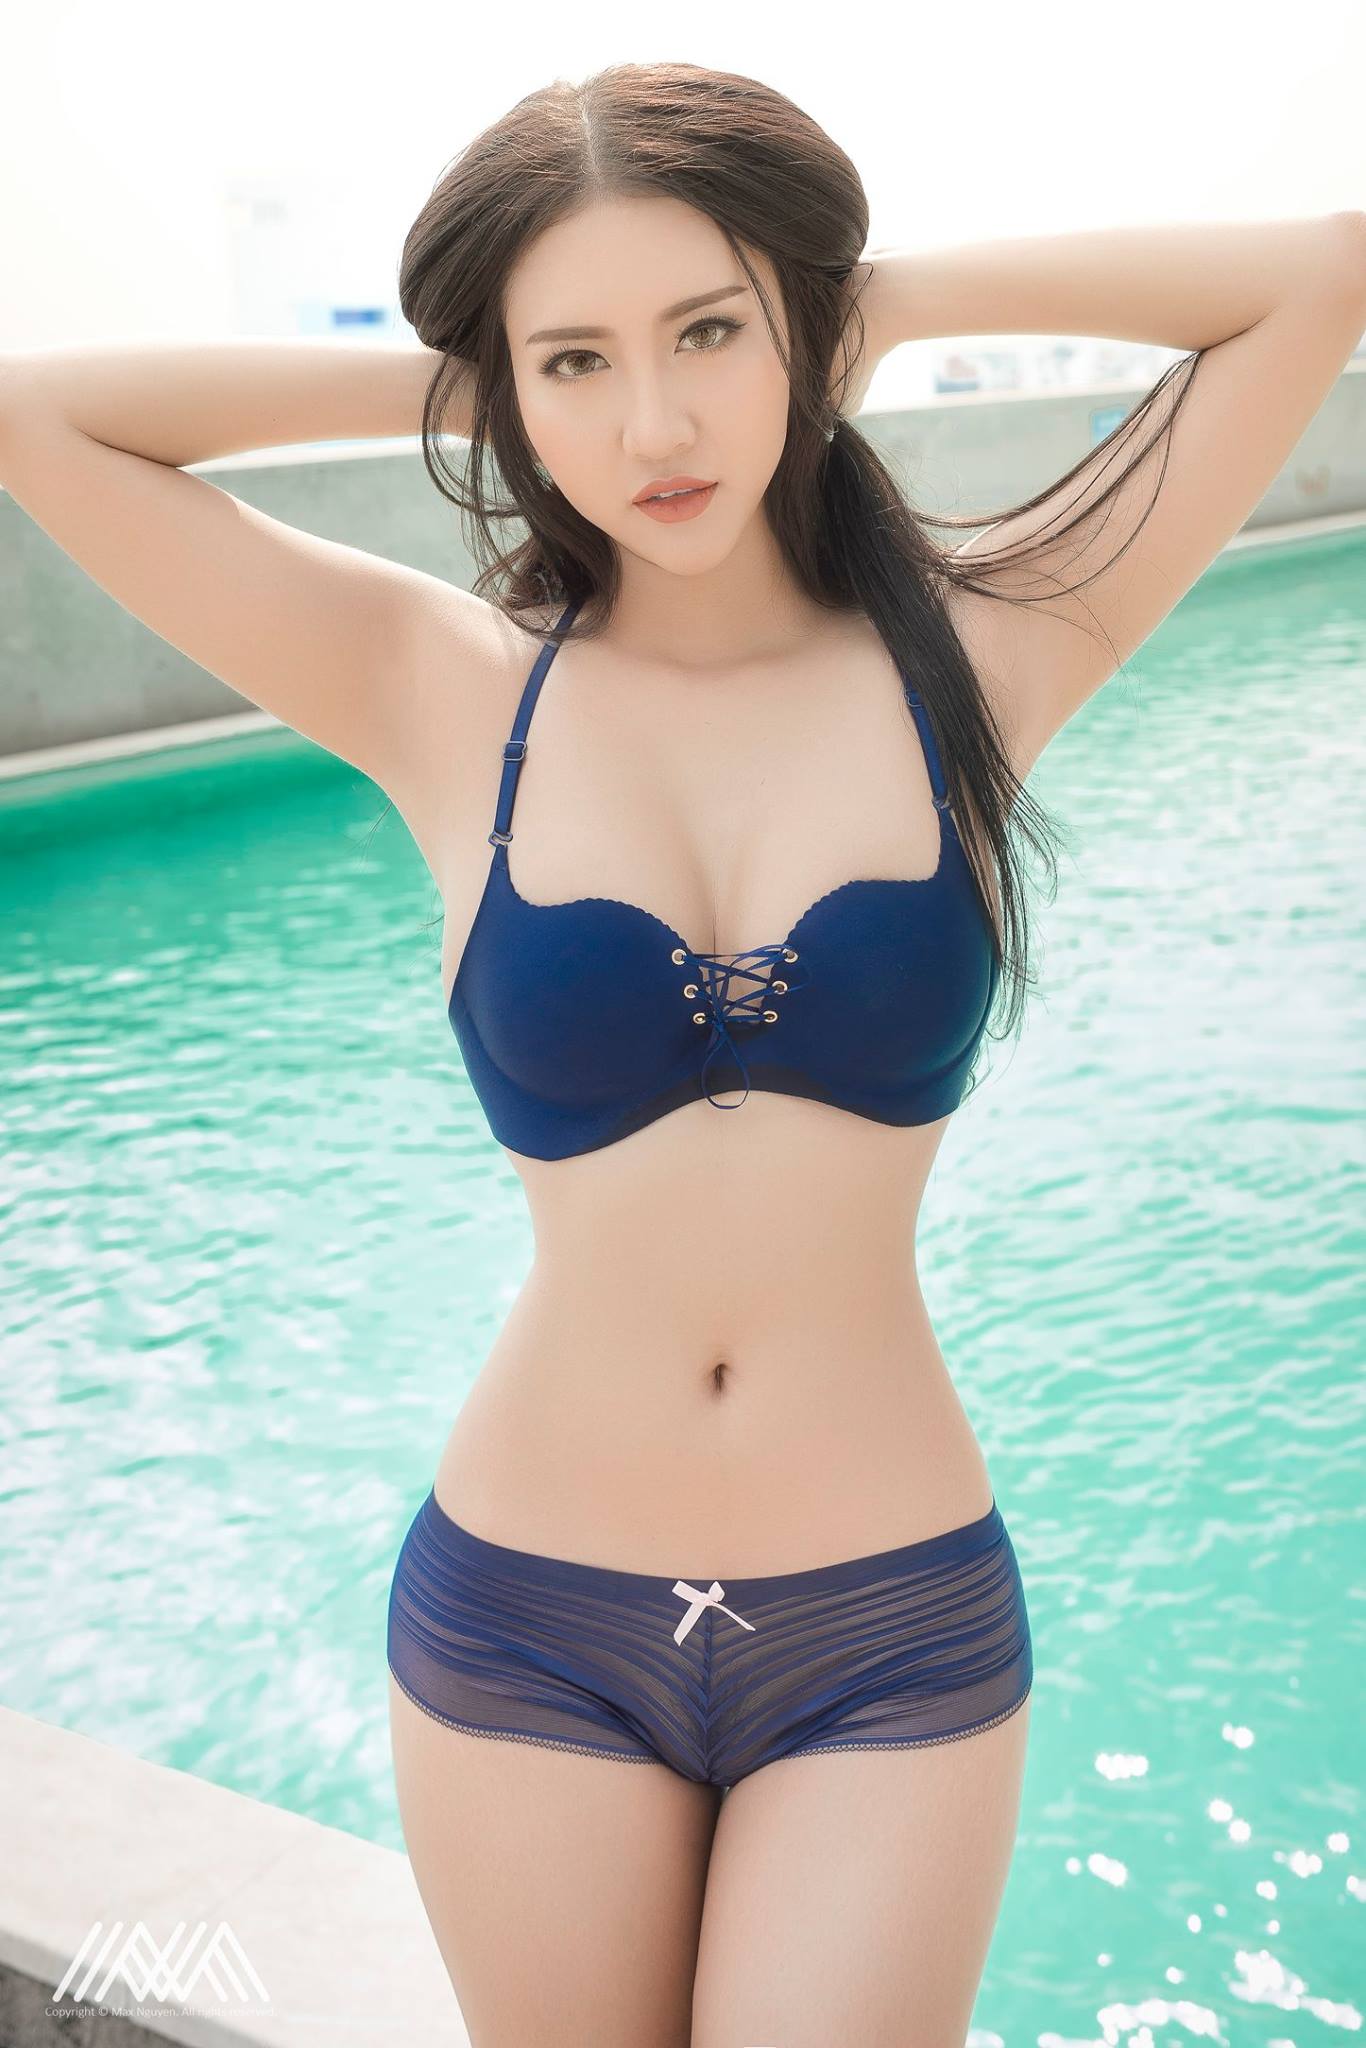
girl, model, swimwear, chest, long hair, lingerie, black hair, thigh, beauty, photo shoot, brassiere, pin up girl, underpants, fashion model, brown hair, undergarment, supermodel, gravure idol, japanese idol, page 3